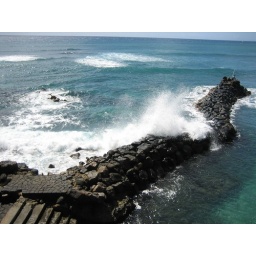
Waves crashing against a rock wall on the back side of the Doris Duke house, Shangri La.